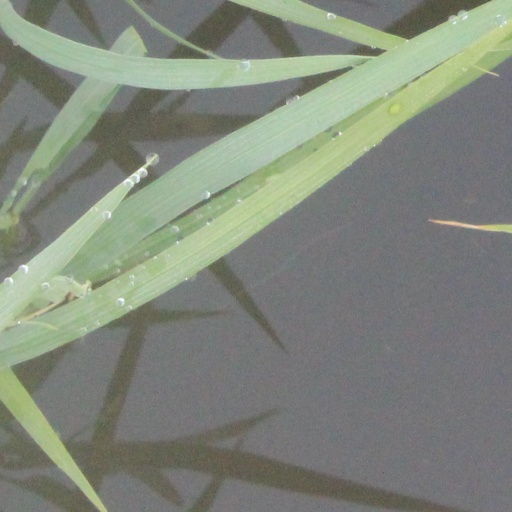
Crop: rice